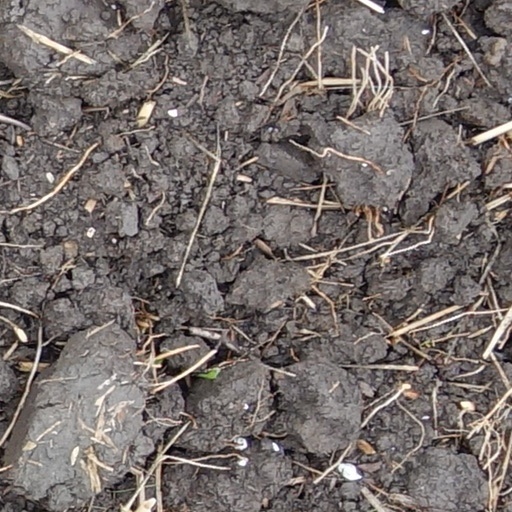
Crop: wheat